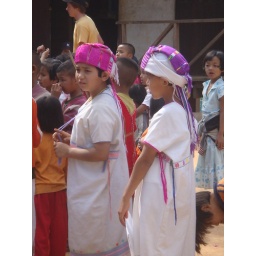
girls in traditional dress